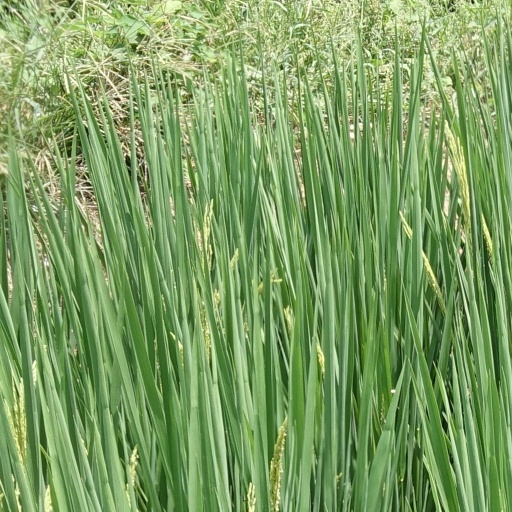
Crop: rice